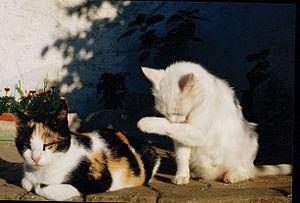
Chatte calico et chatte blanche à poils longs.